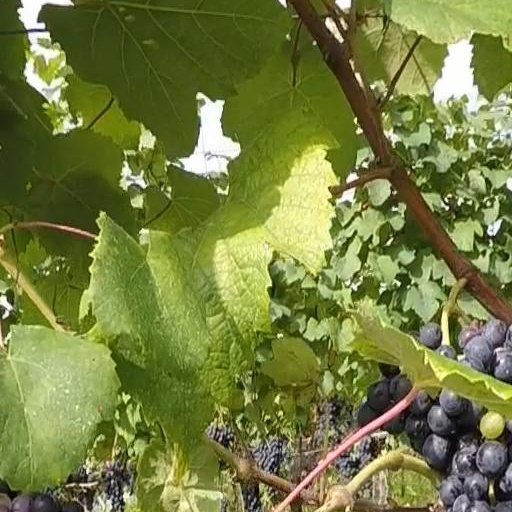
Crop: grape